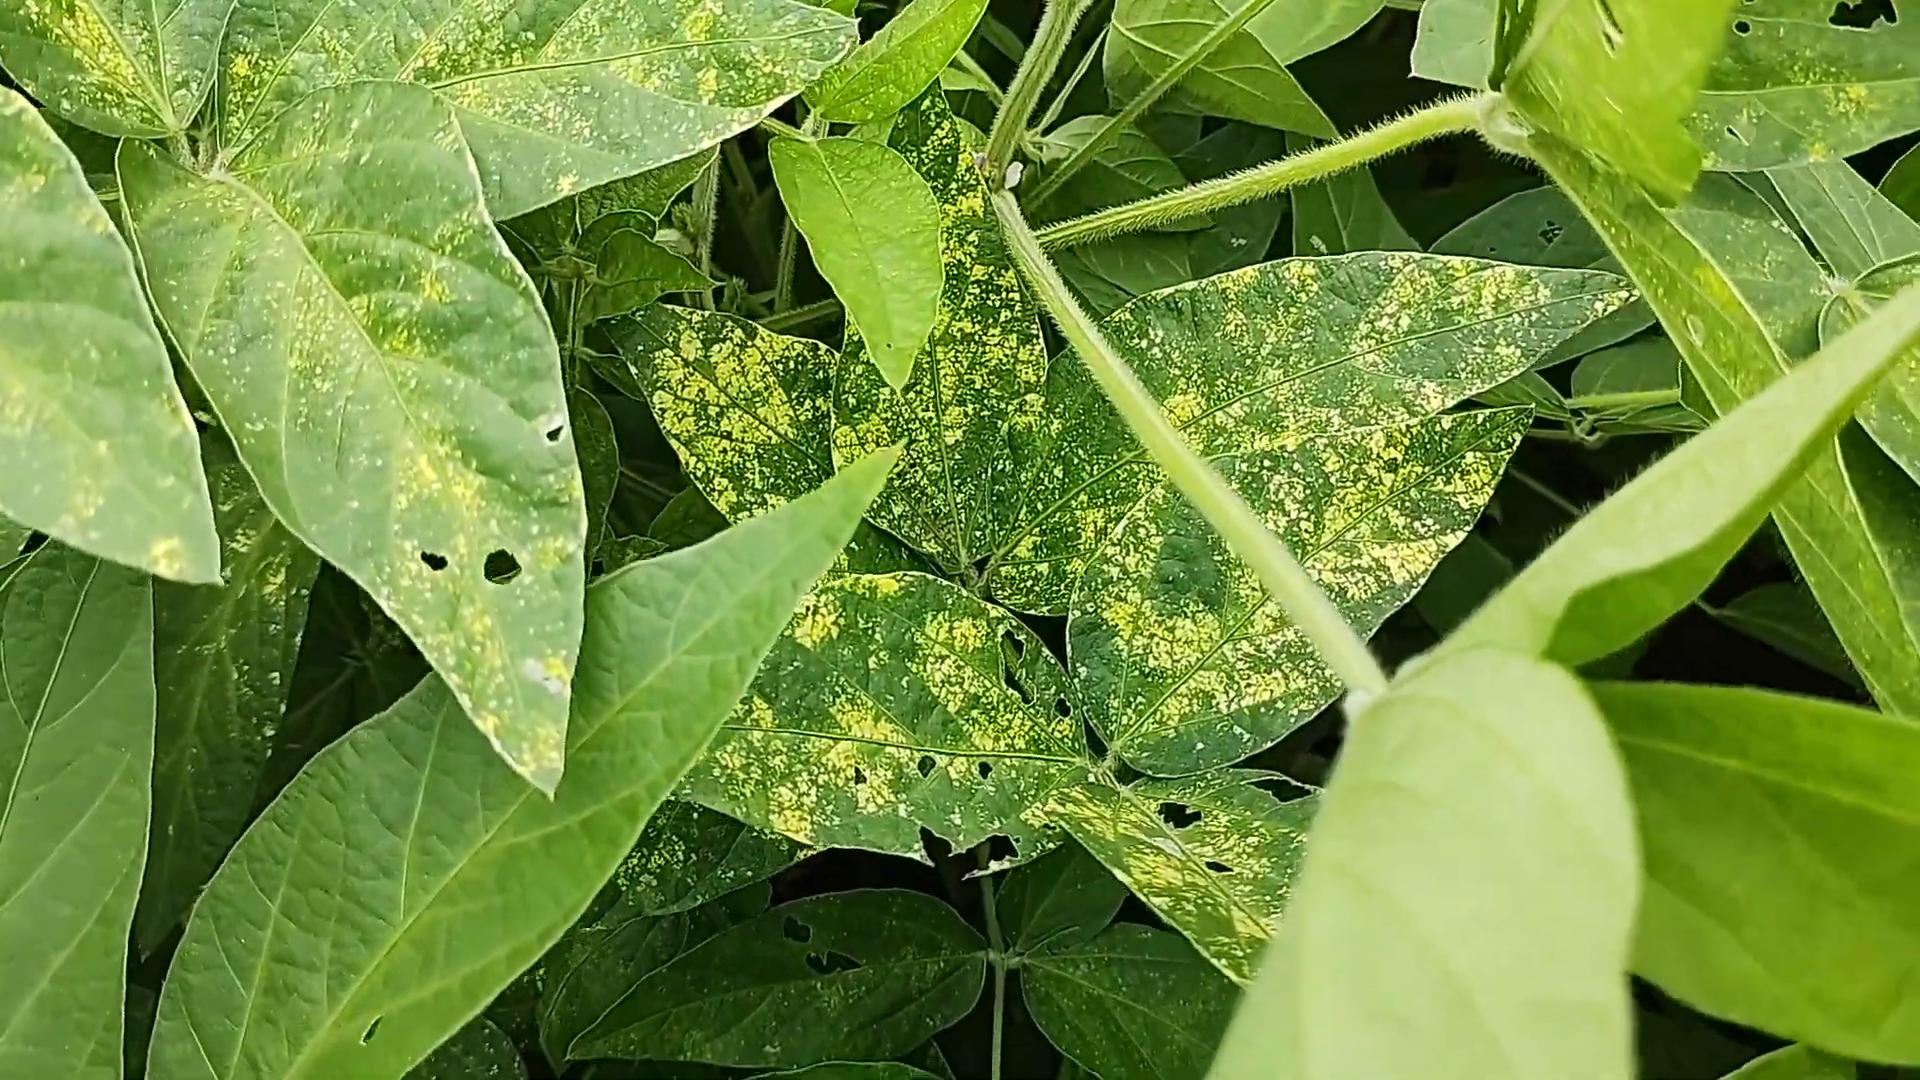
Plant: Soybean
Disease: soybean mosaic